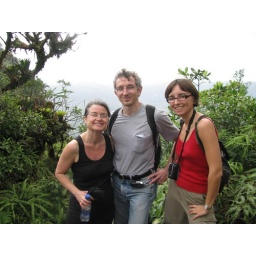
Hiking in the cloud forest at Cerro Gaital